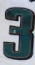
Number: 3